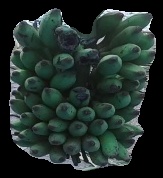
Variety: elakki-bale
Grade: grade3